Aberdeen Angus

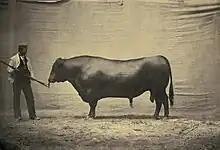
Historic salt print of a bull at an agricultural fair in Paris in 1856

Aberdeen Angus cattle have been recorded in north-eastern Scotland since at least the sixteenth century. For some time before the 1800s, the hornless cattle in Angus were called "Angus Doddies", while those in the historic province of Buchan (later part of Aberdeenshire) were known as "Buchan Humlies", both "doddie" and "humlie" meaning “polled.”